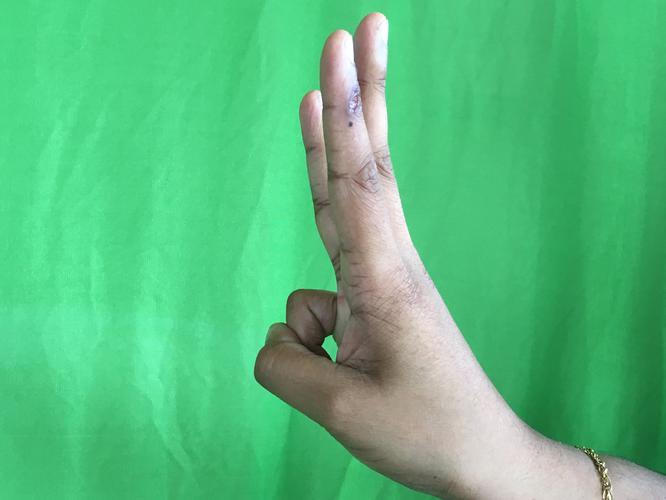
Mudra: Trishulam
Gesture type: single_hand